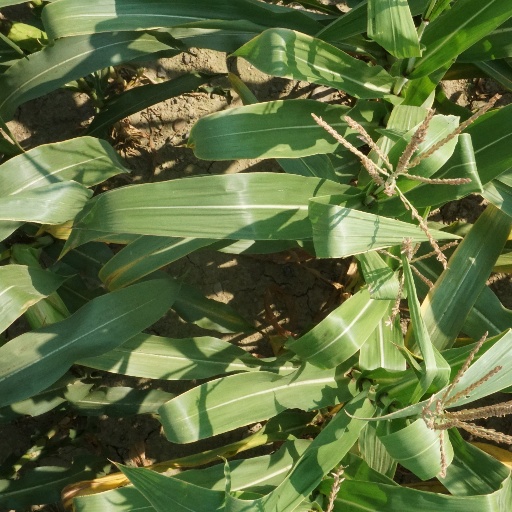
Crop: maize; corn